Collegiate wrestling

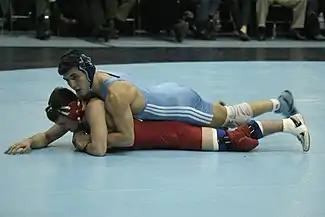
In collegiate wrestling, like scholastic wrestling, great emphasis is placed on one wrestler's control of the opponent on the mat, usually by controlling the opponent's legs or torso. When a wrestler gains control and maintains restraining power over an opponent, as seen here, they are said to be in the position of advantage.

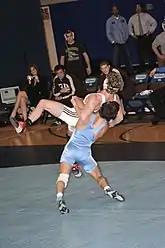
Throws can be performed in collegiate wrestling, but there is not as much emphasis placed on them from a points perspective as in the international styles.

Collegiate wrestling differs in a number of ways from freestyle and Greco-Roman.